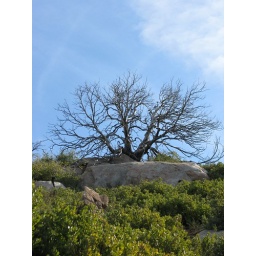
Snag against blue skies with the green of intense rains following '07s crazy fire season.